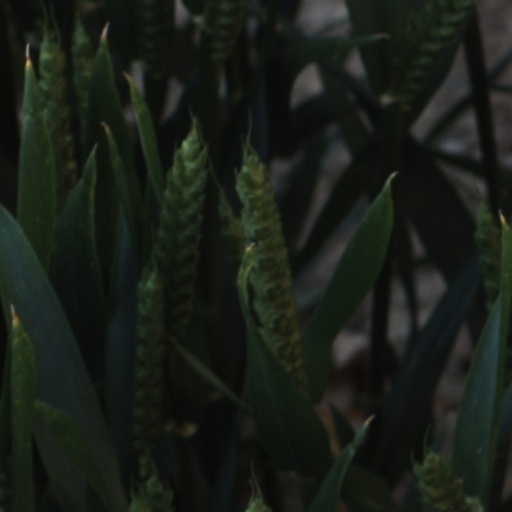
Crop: wheat